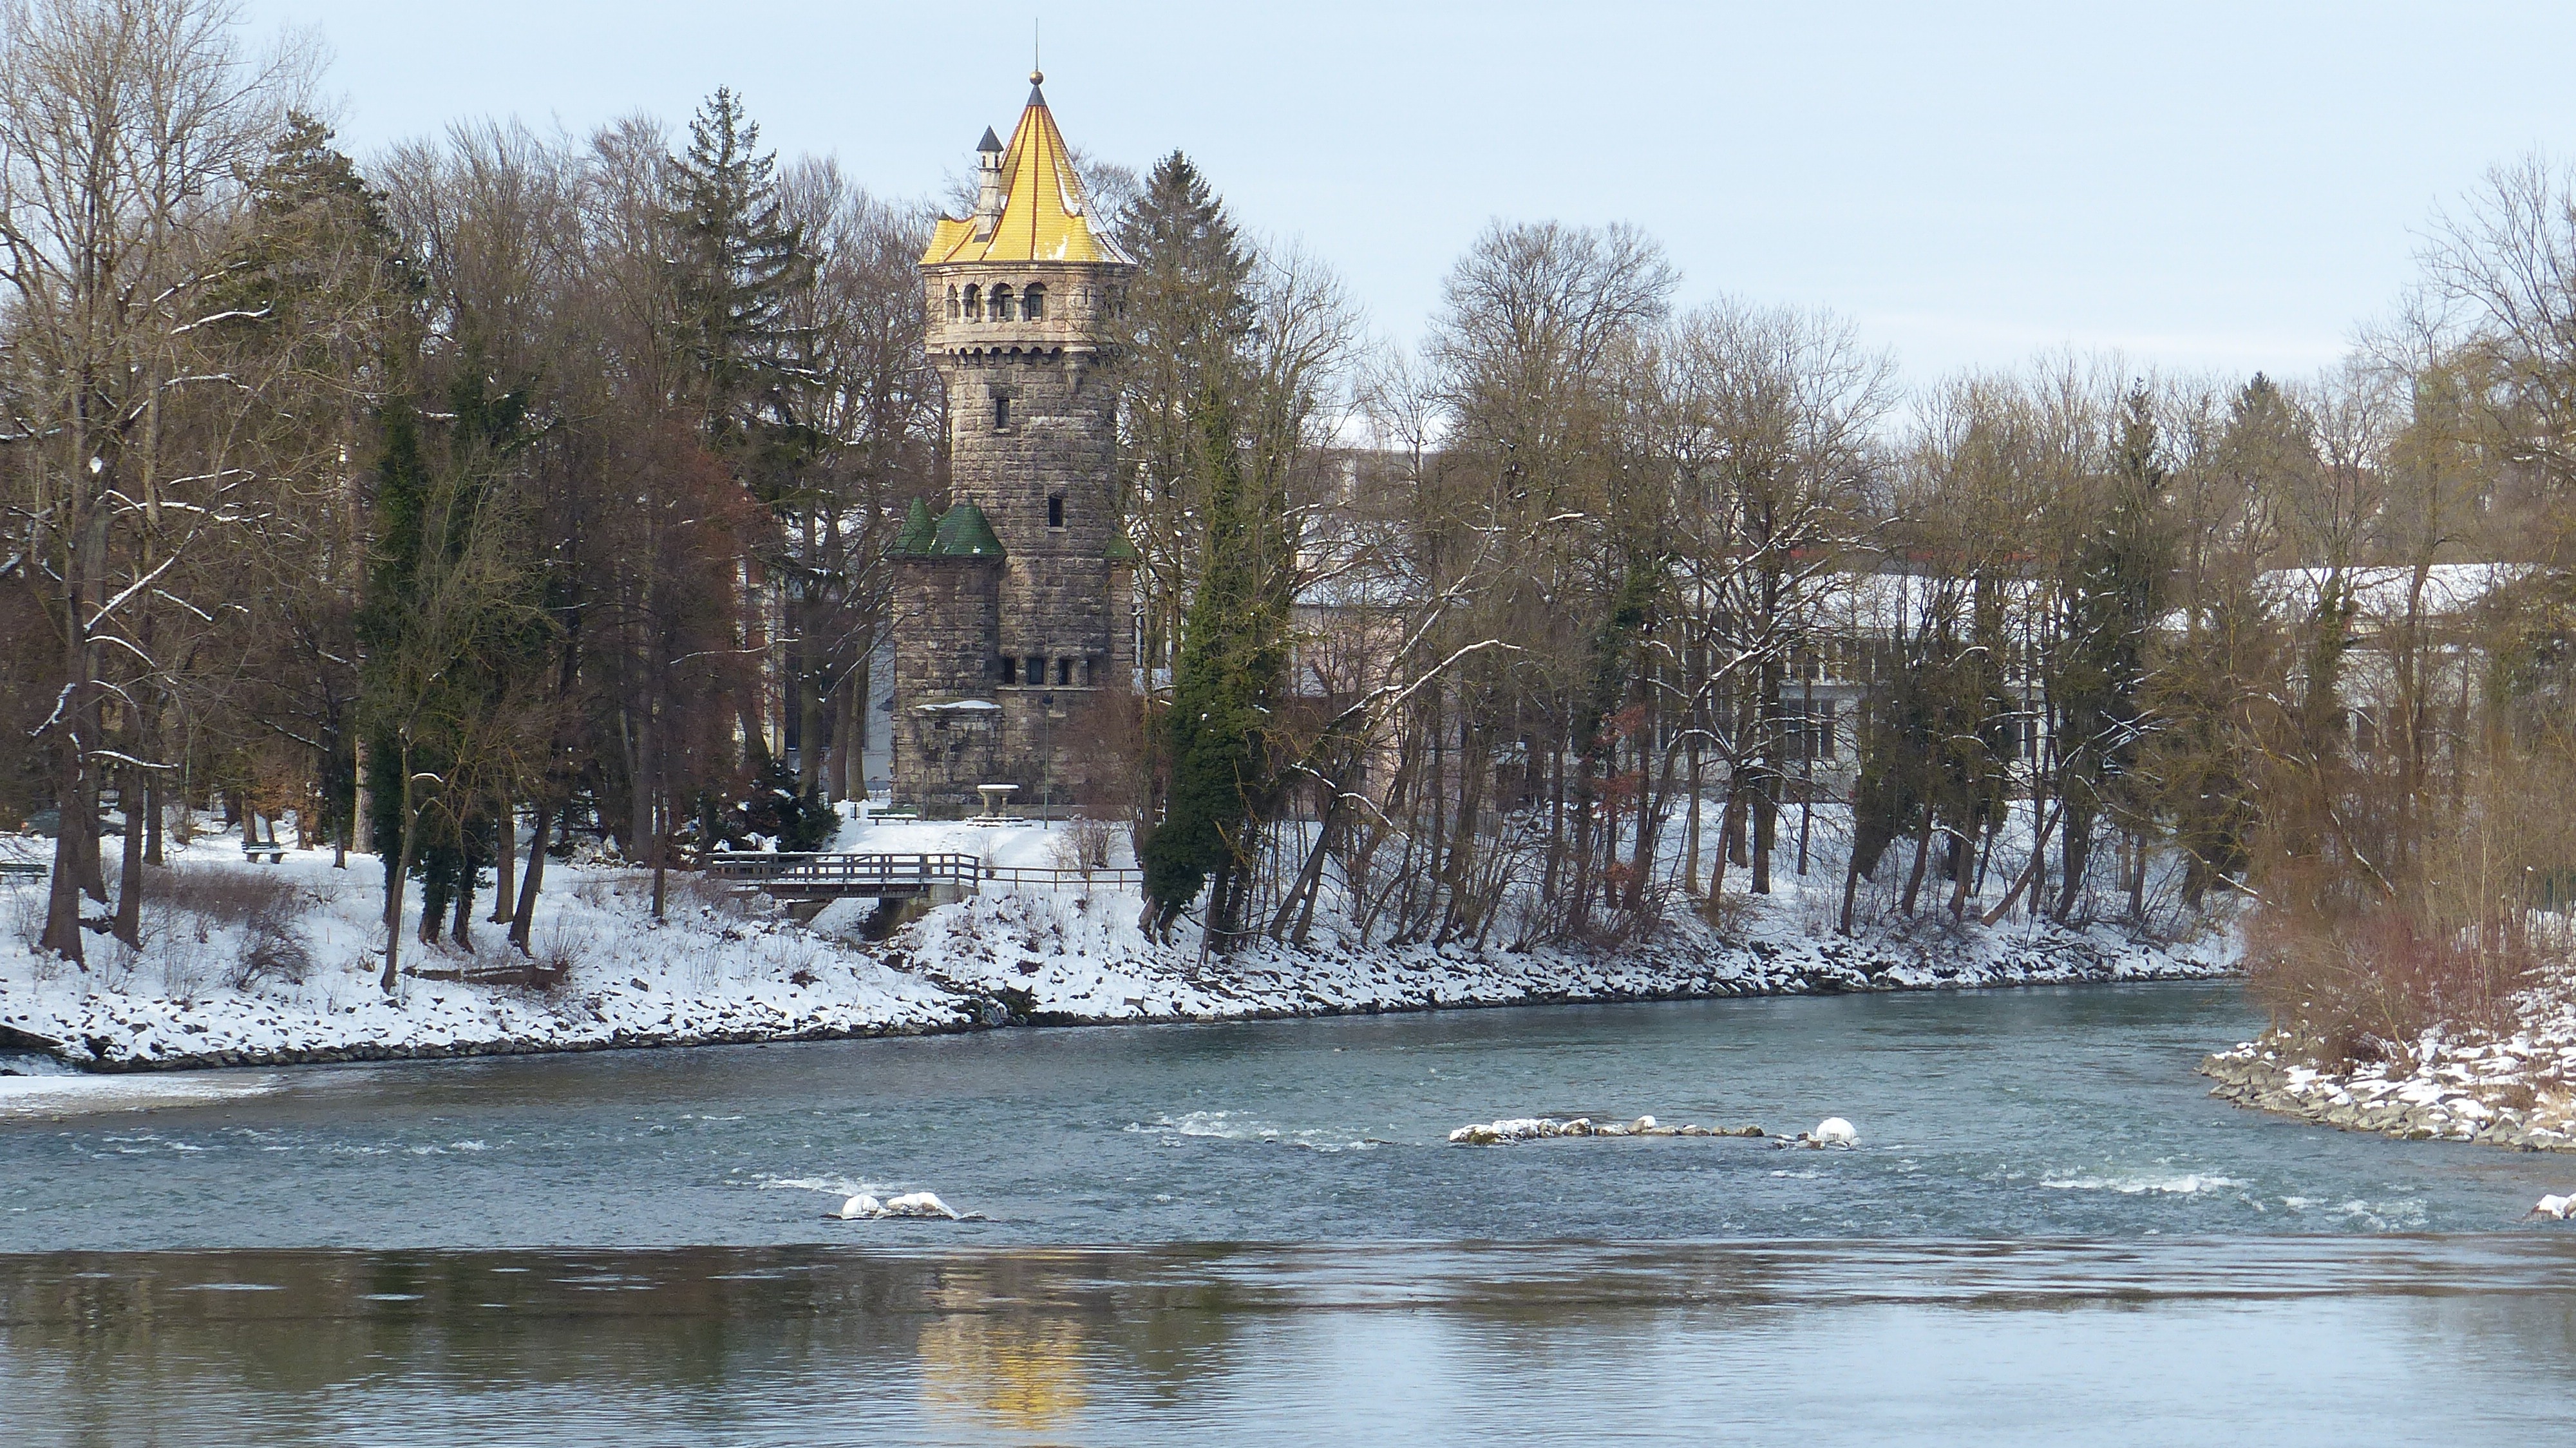
landscape, tree, water, snow, winter, lake, city, river, ice, reflection, park, weather, season, waterway, fountain, bavaria, water feature, lech, landsberg, weir, force, primeval force